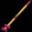
Label: rocket